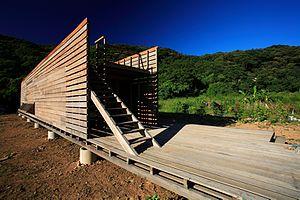
Marco Casagrande est un architecte, urbaniste, artiste et professeur finlandais.